Shigi Qutuqu

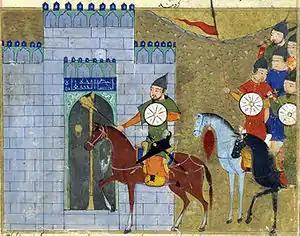
The capture of Zhongdu, depicted in the "Jami al-tawarikh" (Bibliothèque nationale de France, Paris)

Shigi Qutuqu participated in the first Mongol campaign against the Jin dynasty in North China. After Emperor Xuanzong fled south to Kaifeng, the city of Zhongdu fell to the Mongols after a long siege on 31 May 1215. Although the city was thoroughly plundered, Genghis Khan personally dispatched Shigi Qutuqu to secure and confiscate the Jin dynasty's treasury. For his honest accounting and recording of the plunder, he was praised highly by Genghis Khan—an event not only recorded in the "Secret History" and by Rashid al-Din but also in the late thirteenth-century "Shengwu qinzheng lu". The "History of Yuan", composed , notes that Shigi Qutuqu took administrative roles following the occupation of northern China, with his remit including the appointments of minor officials.